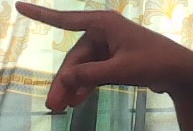
ASL sign: P